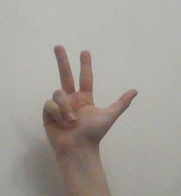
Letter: al